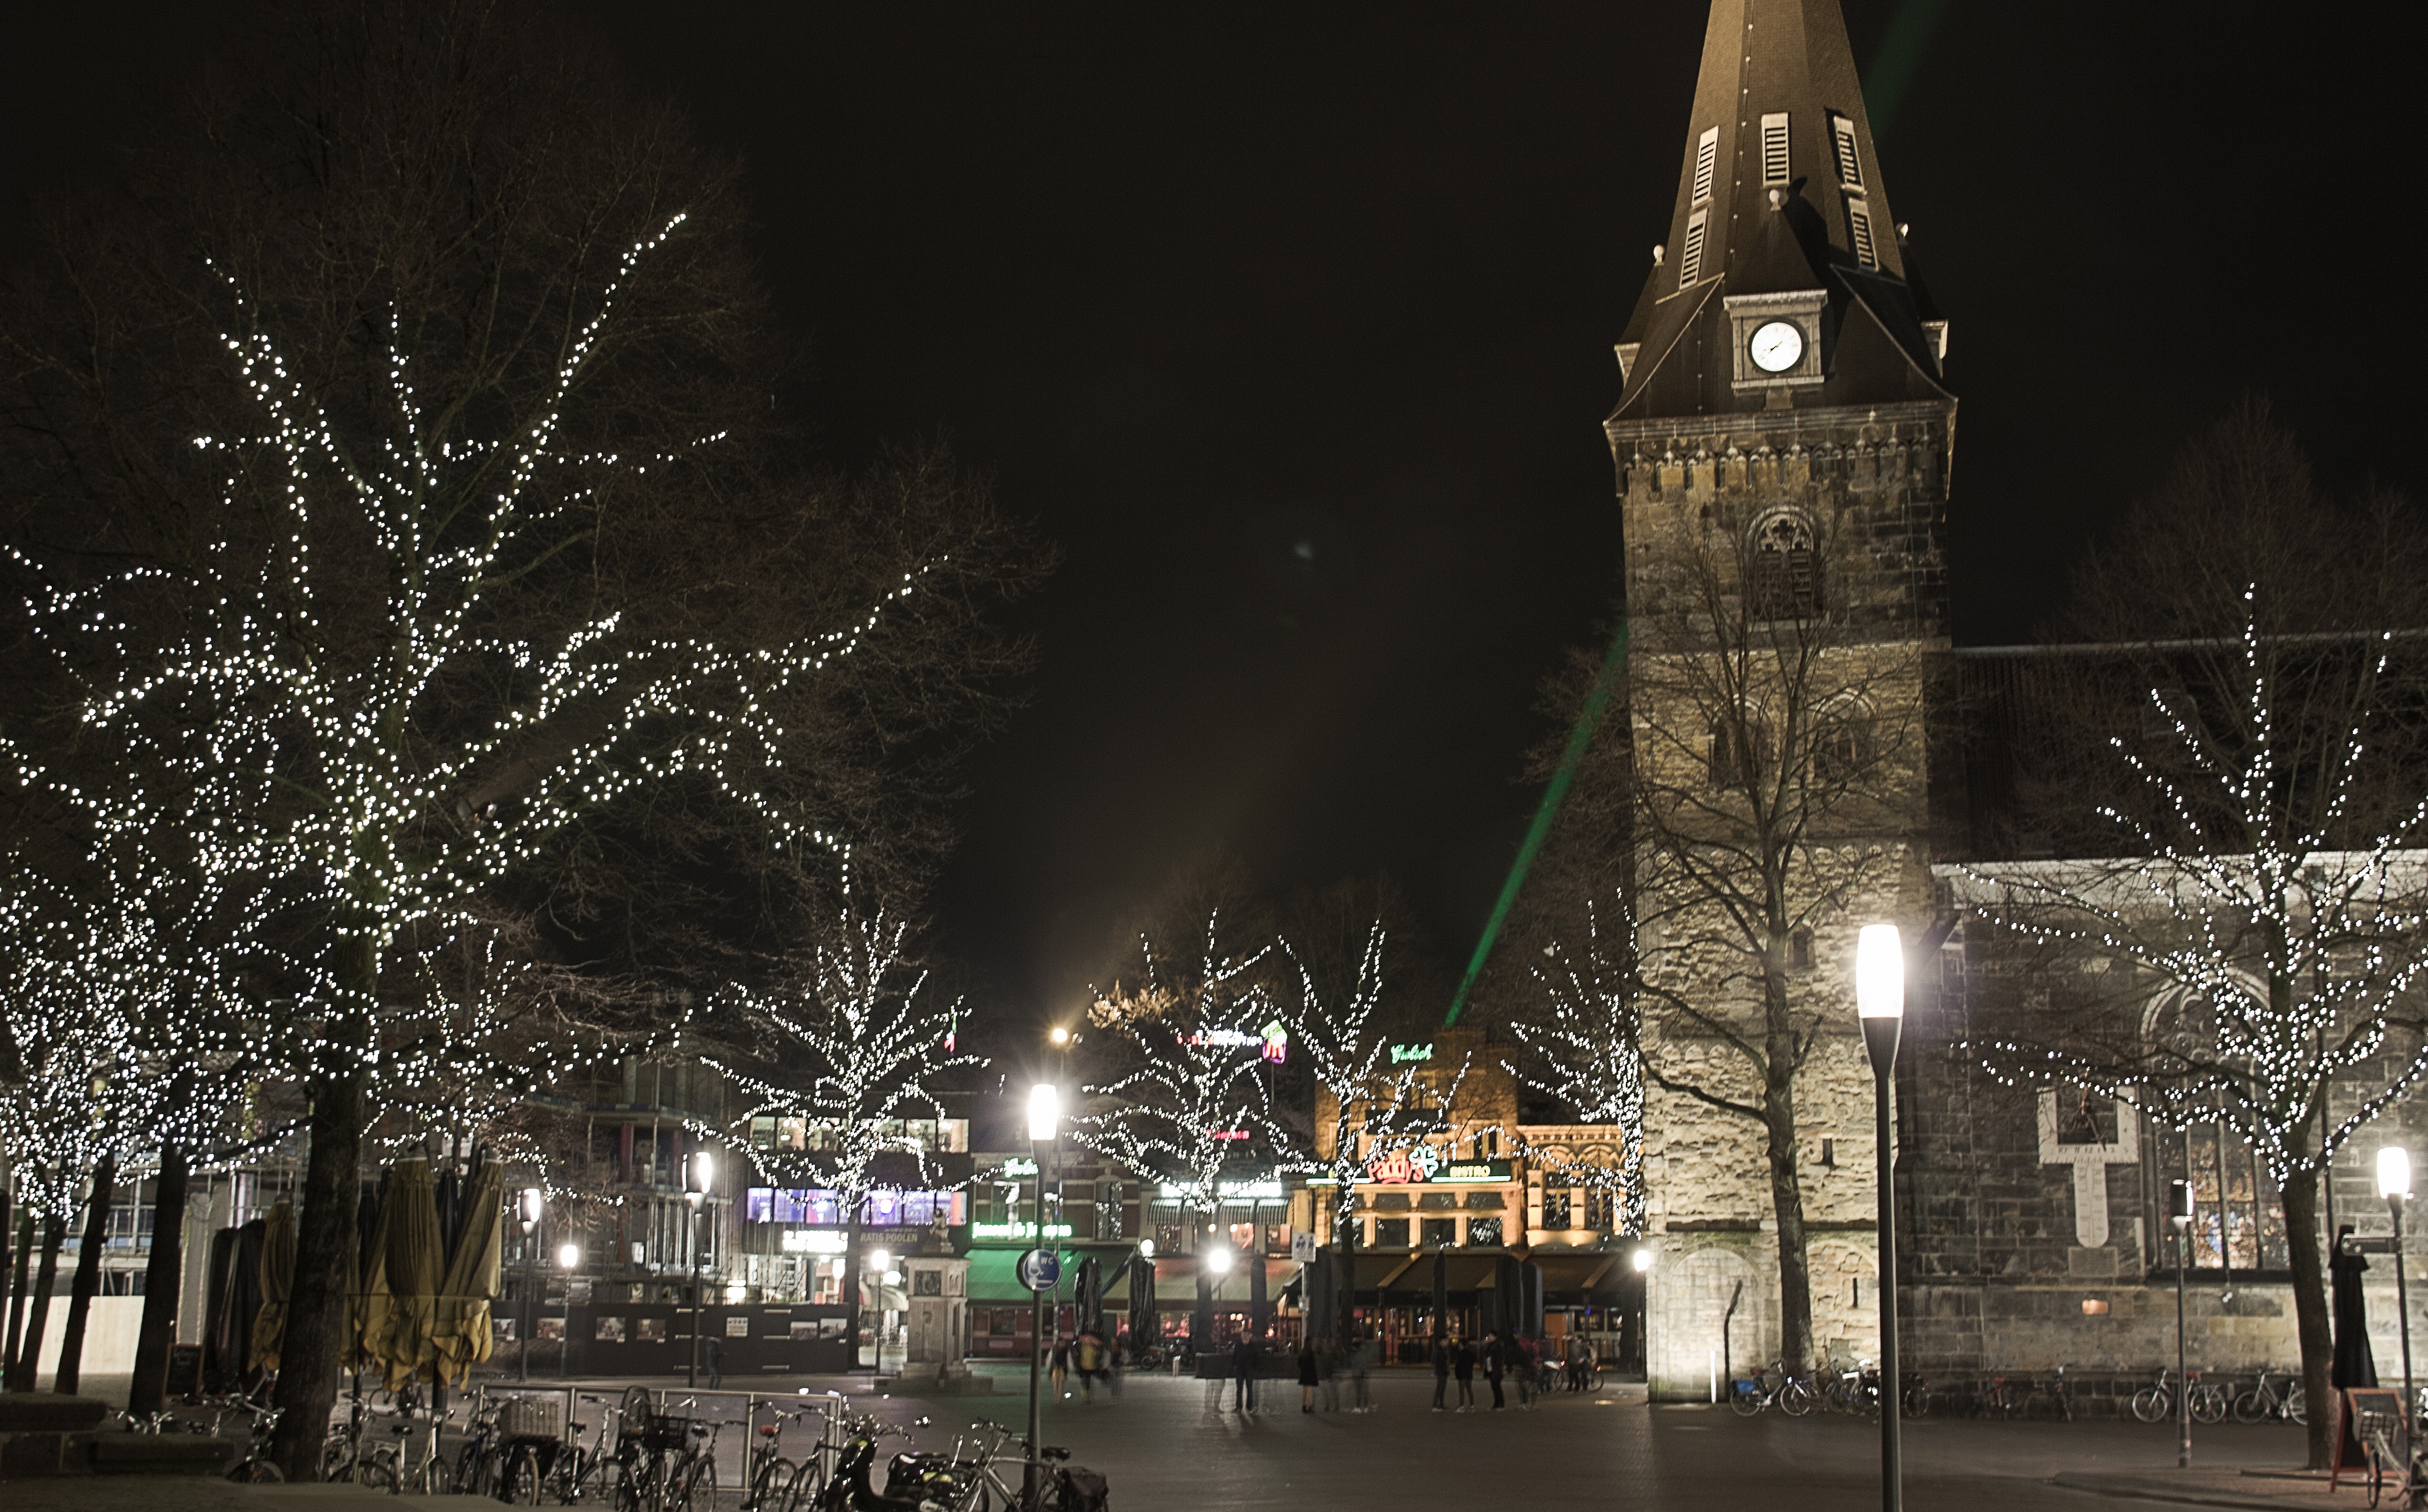
tree, snow, winter, light, architecture, night, city, cityscape, downtown, evening, lighting, netherlands, buildings, center, metropolis, urban area, enschede, human settlement